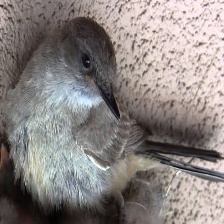
Species: SAYS PHOEBE
Scientific name: SAYORNIS SAYA